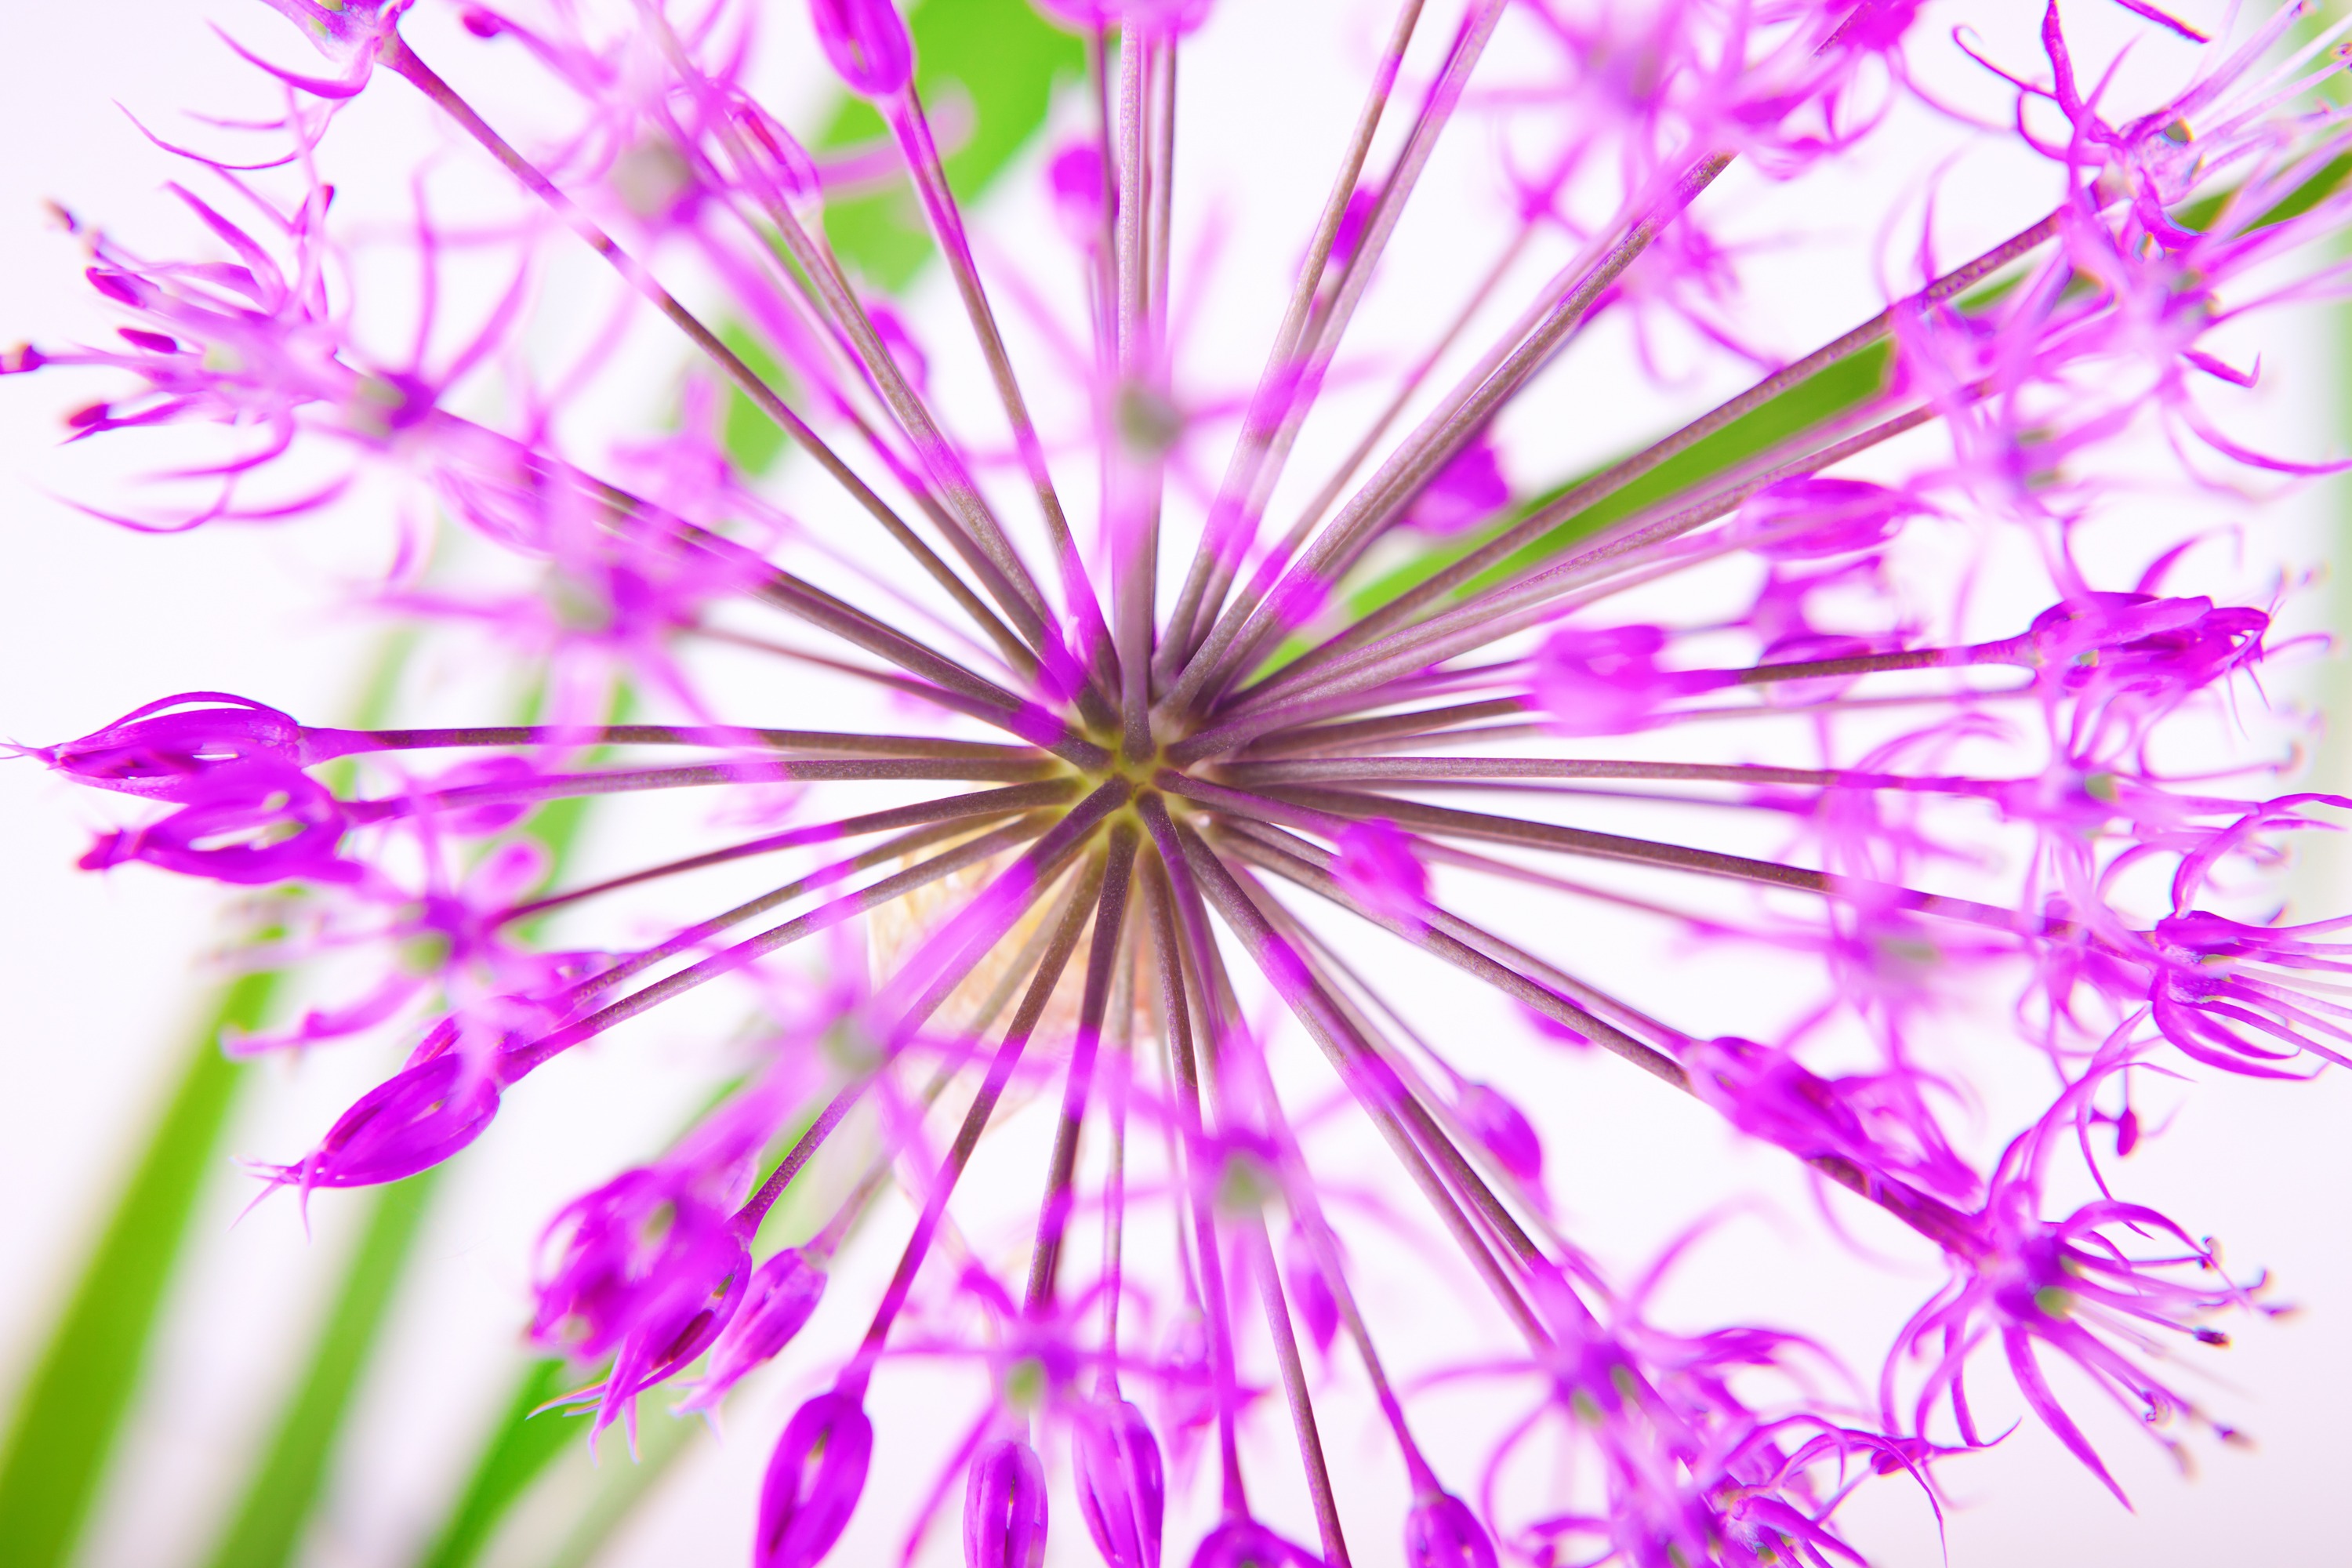
branch, plant, flower, petal, line, spring, pink, flowers, magenta, flower tree, flowering plant, land plant